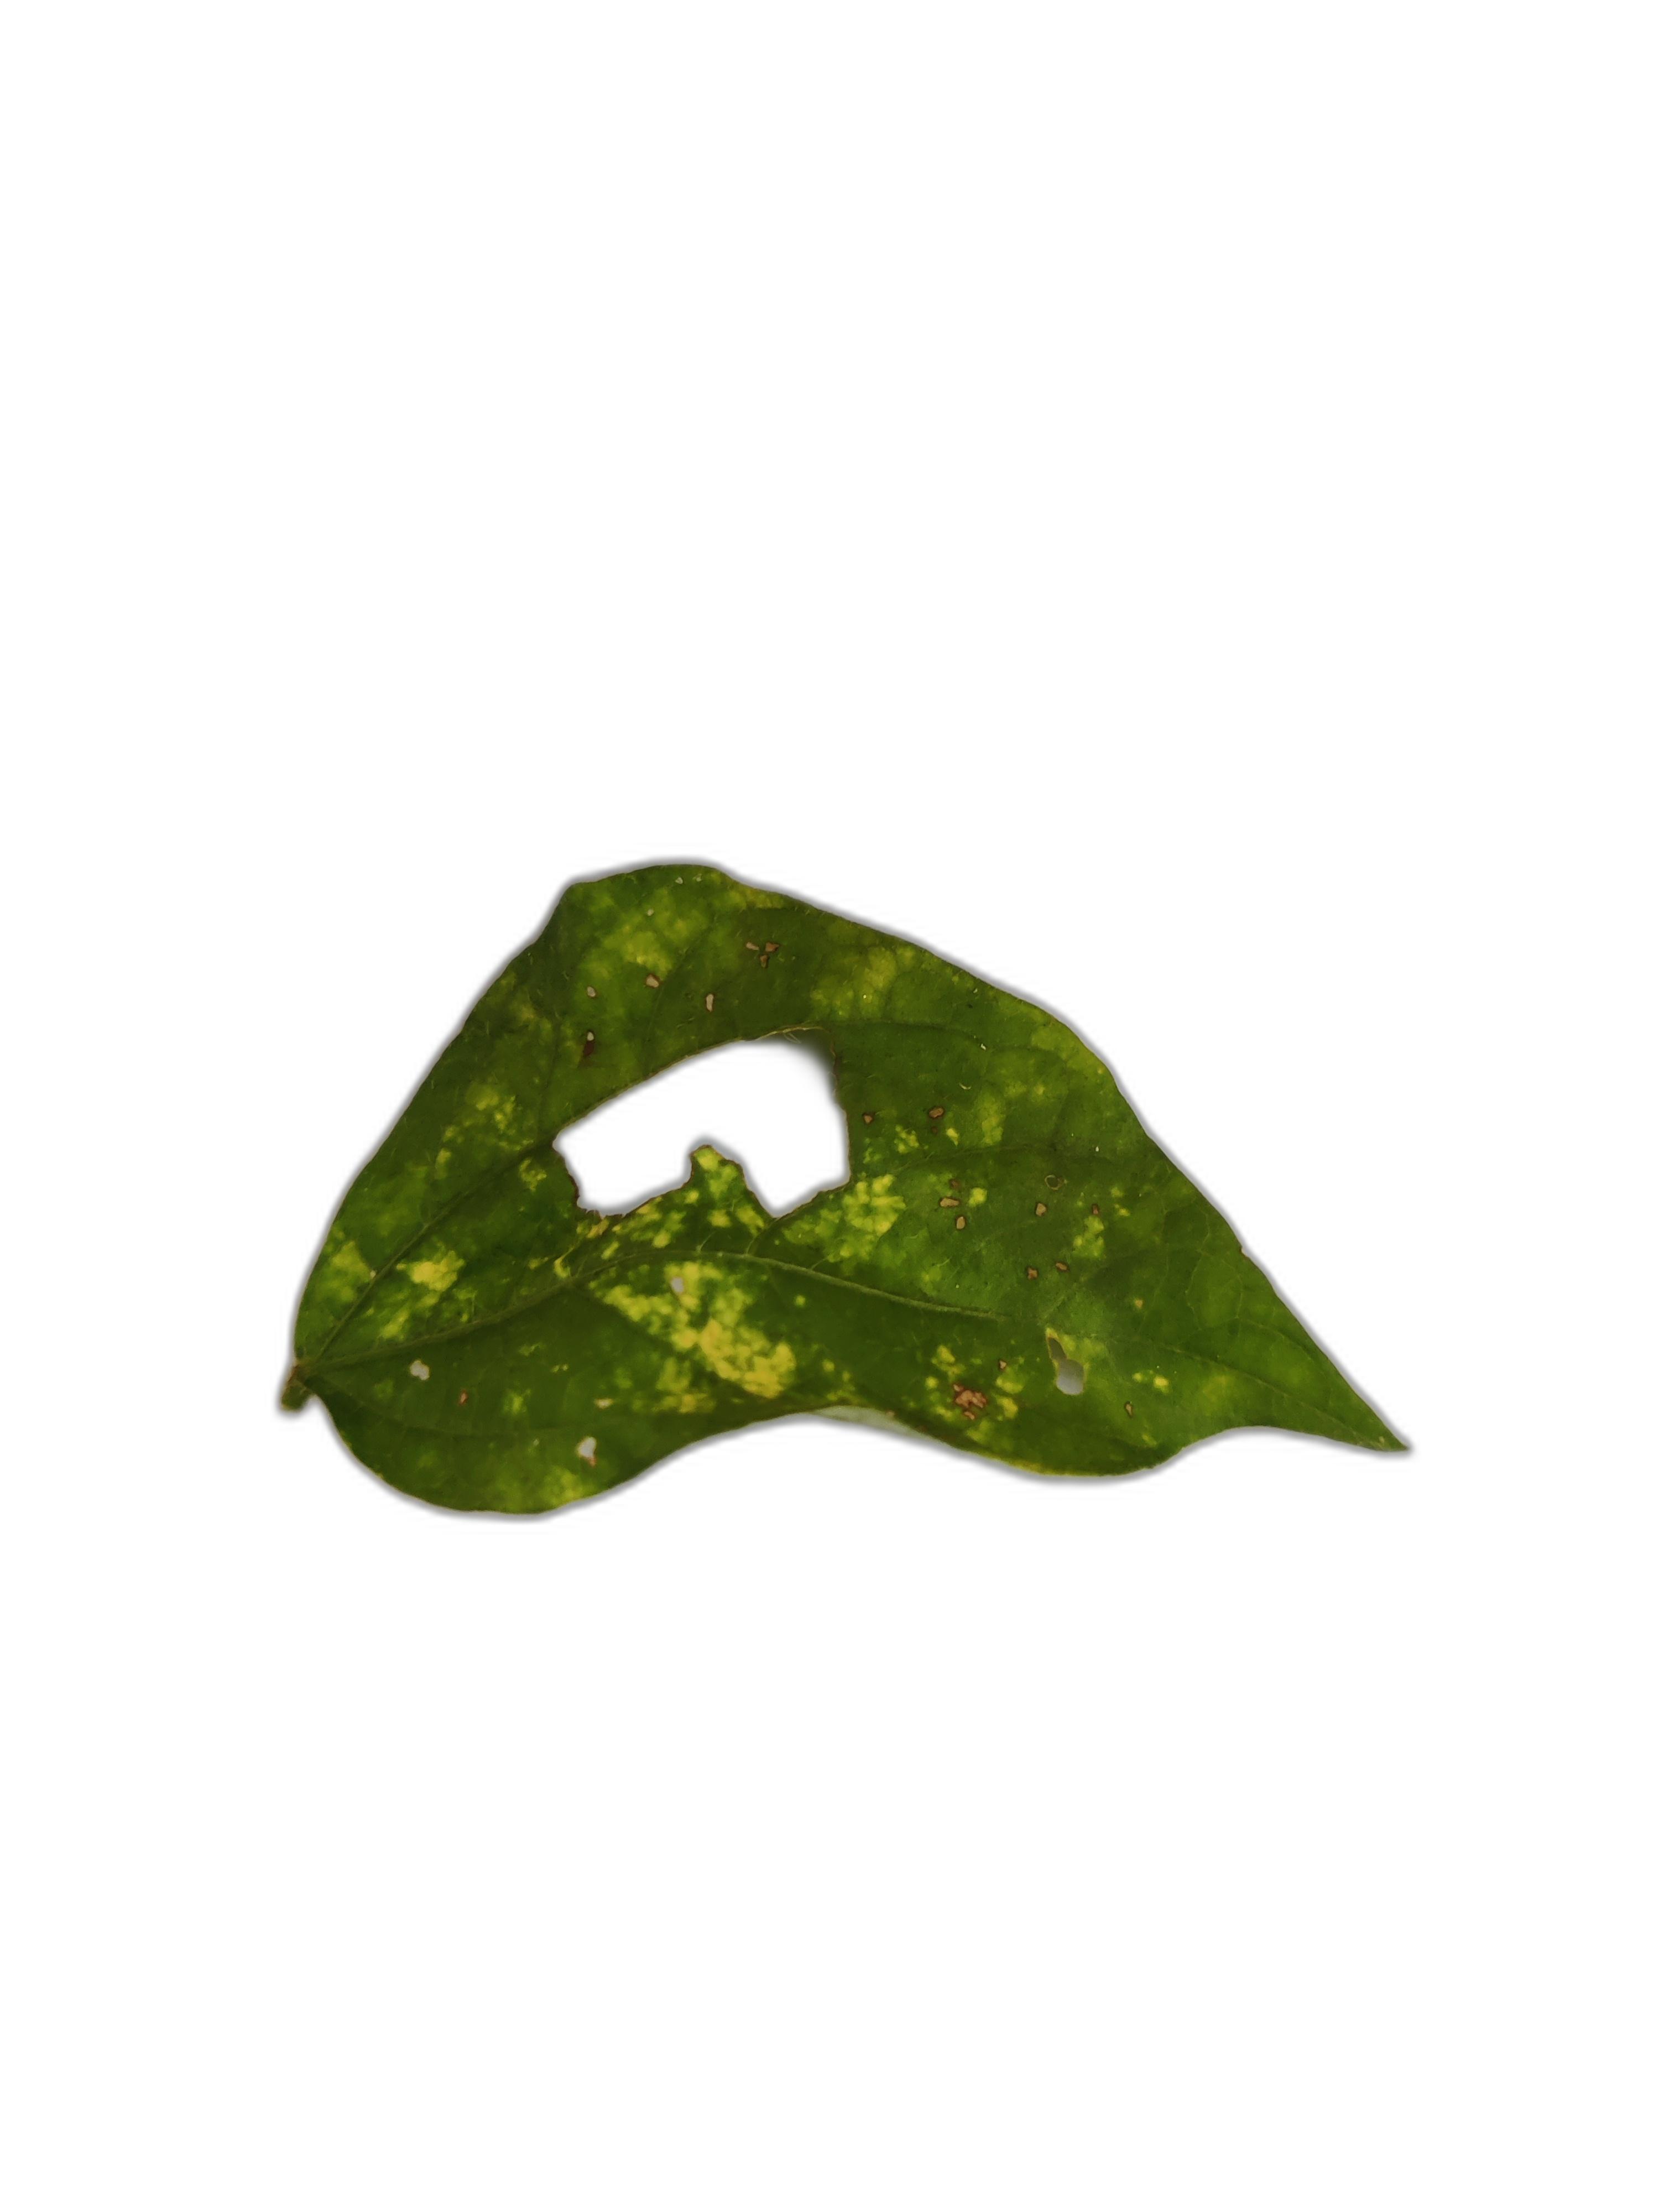
Label: Yellow Mosaic